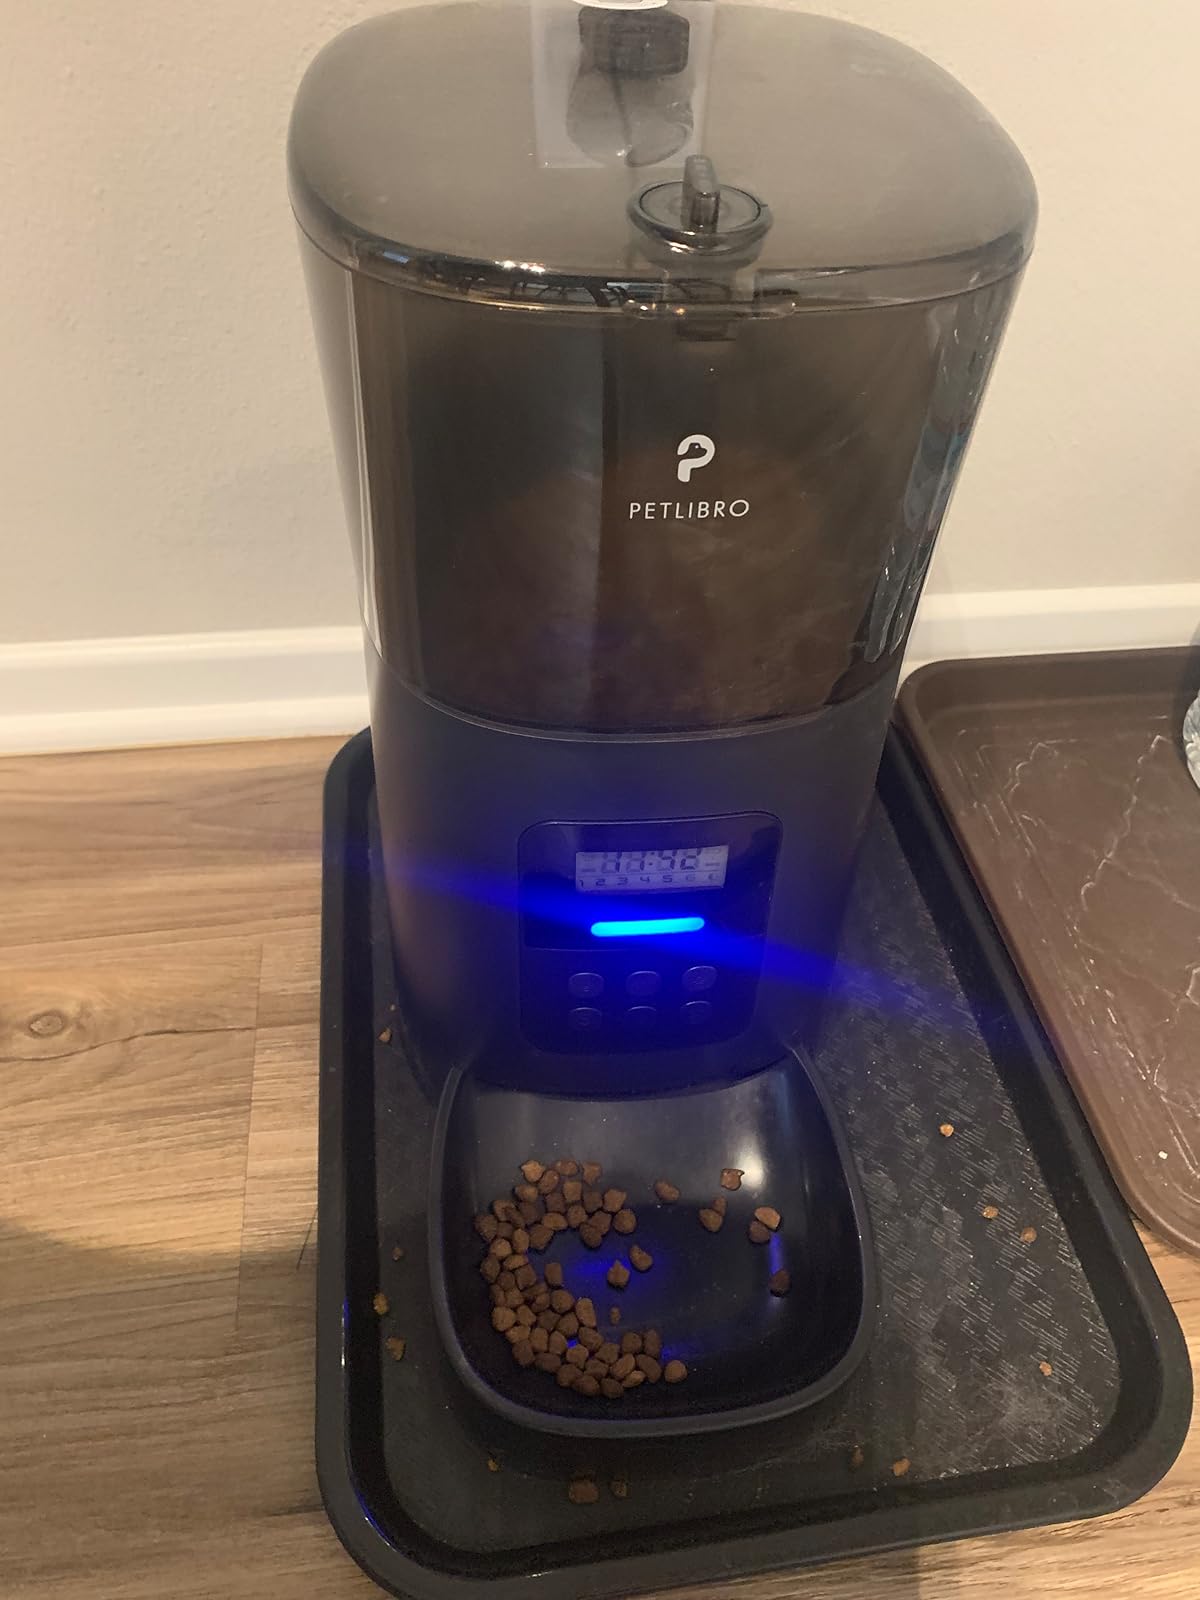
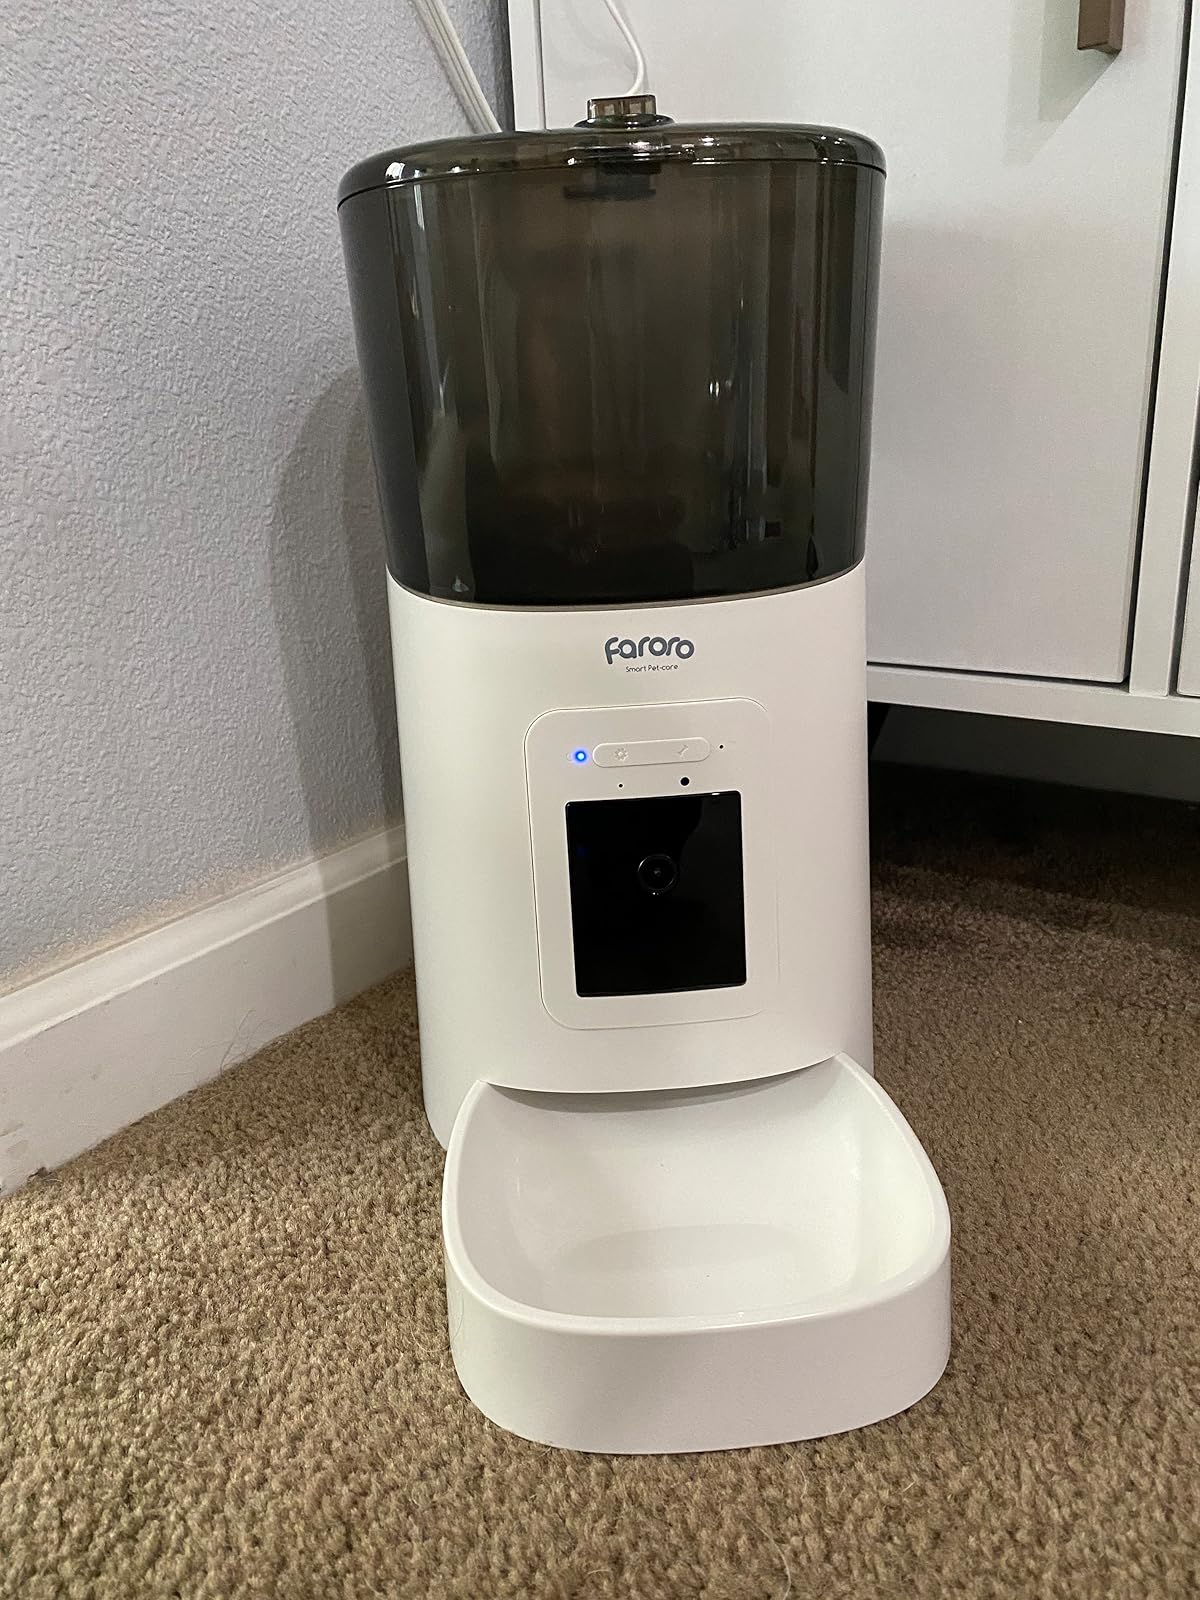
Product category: items_feeder
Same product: no